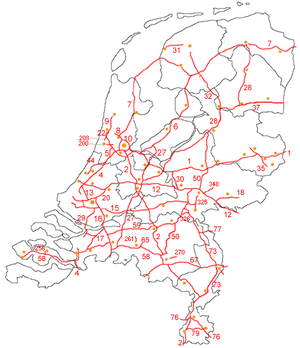
Cet article présente une liste des autoroutes des Pays-Bas.